Heathcote Botanical Gardens

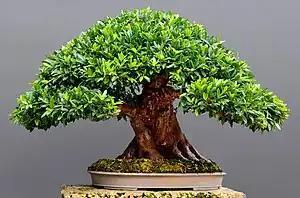

Heathcote Botanical Gardens is a five-acre subtropical botanical garden located at 210 Savannah Road, Fort Pierce, Florida, United States. Heathcote is a non-profit, 501 (C)3 educational foundation that bills itself as the "Green Heart of the Treasure Coast." It began in 1960 as the commercial nursery of landscape architect Molly Crimmons and her husband, Jim.